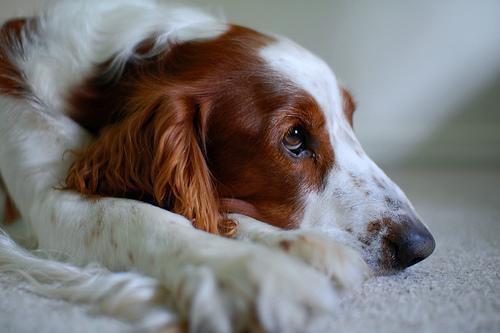
Welsh_springer_spaniel